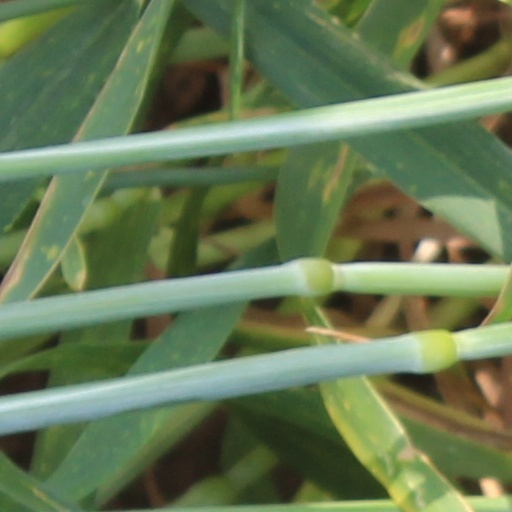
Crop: wheat